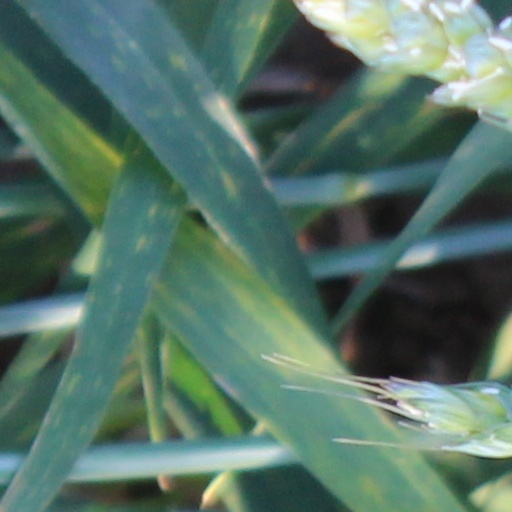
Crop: wheat